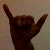
The image shows a hand gesture representing the letter 'Y' in Indian Sign Language.